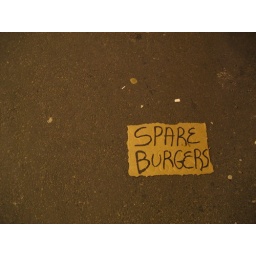
spare burgers. cardboard sign abandoned to the sidewalk in Vancouver